Old church of Santa Galla (Rome)

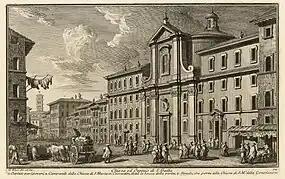
An engraving by Giuseppe Vasi showing the Hospice of Santa Galla with the belltower of Santa Maria in Cosmedin in the background (1759)

The interior of the church preserved two "Angels in adoration of the Blessed Sacrament" in plaster, created by Gian Lorenzo Bernini as models for the metal ones in the chapel of the Blessed Sacrament at St. Peter in the Vatican; in addition, an ancient Roman "ara" converted into a Catholic altar and a painting of St. Galla receiving the image of the Madonna del Portico, today both in the modern Church of Santa Galla at Garbatella.